World Beard and Moustache Championships

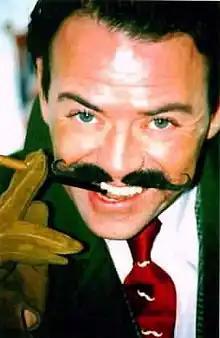
Michael "Atters" Attree, chairman and compere of the 2007 UK event, sporting his renowned handlebar moustache.

The first championship took place in Höfen an der Enz, Germany, in 1990.